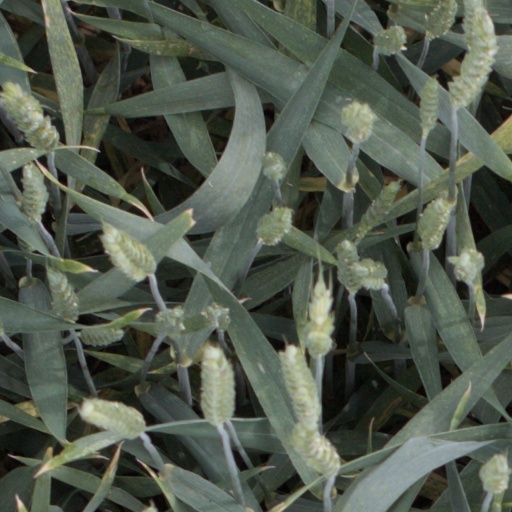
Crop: wheat